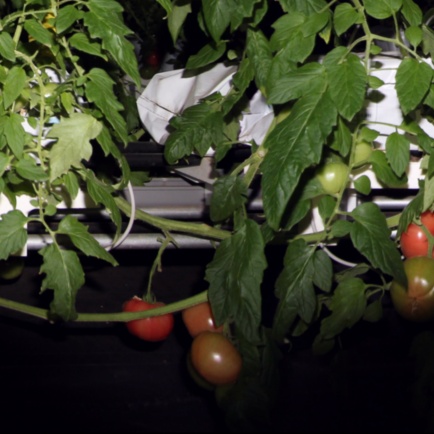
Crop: tomato